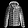
Label: Coat